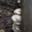
Label: mushroom